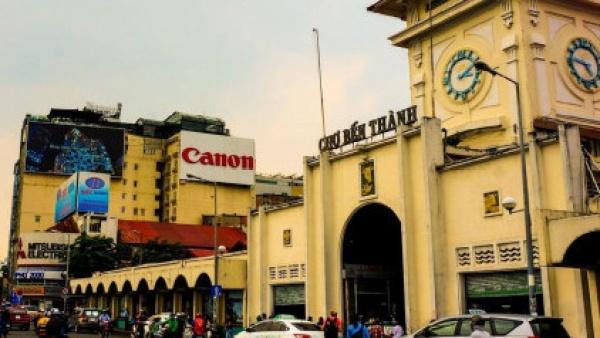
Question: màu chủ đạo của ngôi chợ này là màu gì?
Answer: màu chủ đạo của ngôi chợ này là màu vàng